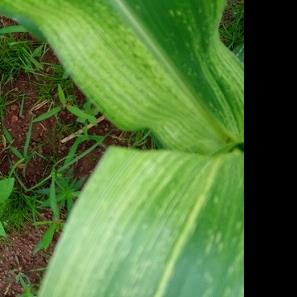
Crop: Maize
Condition: stripe-d